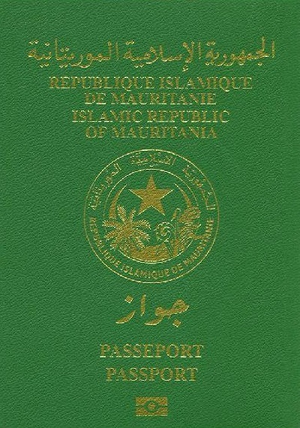
Les passeports dont le nom est indiqué en italique sont émis par des États non reconnus internationalement.
Un passeport est un document de circulation délivré par le gouvernement d'un État à ses citoyens, pièce d'identité permettant à son porteur de voyager à l'étranger. Toute personne sollicitant l'entrée dans un pays autre que le sien, comme touriste, étudiant ou travailleur, doit remplir certaines formalités et solliciter une autorisation. Pour franchir une frontière le passeport est généralement requis, pouvant être couplé à un visa.
Le passeport mauritanien est un document de voyage international délivré aux ressortissants mauritaniens, et qui peut aussi servir de preuve de la citoyenneté mauritanienne.